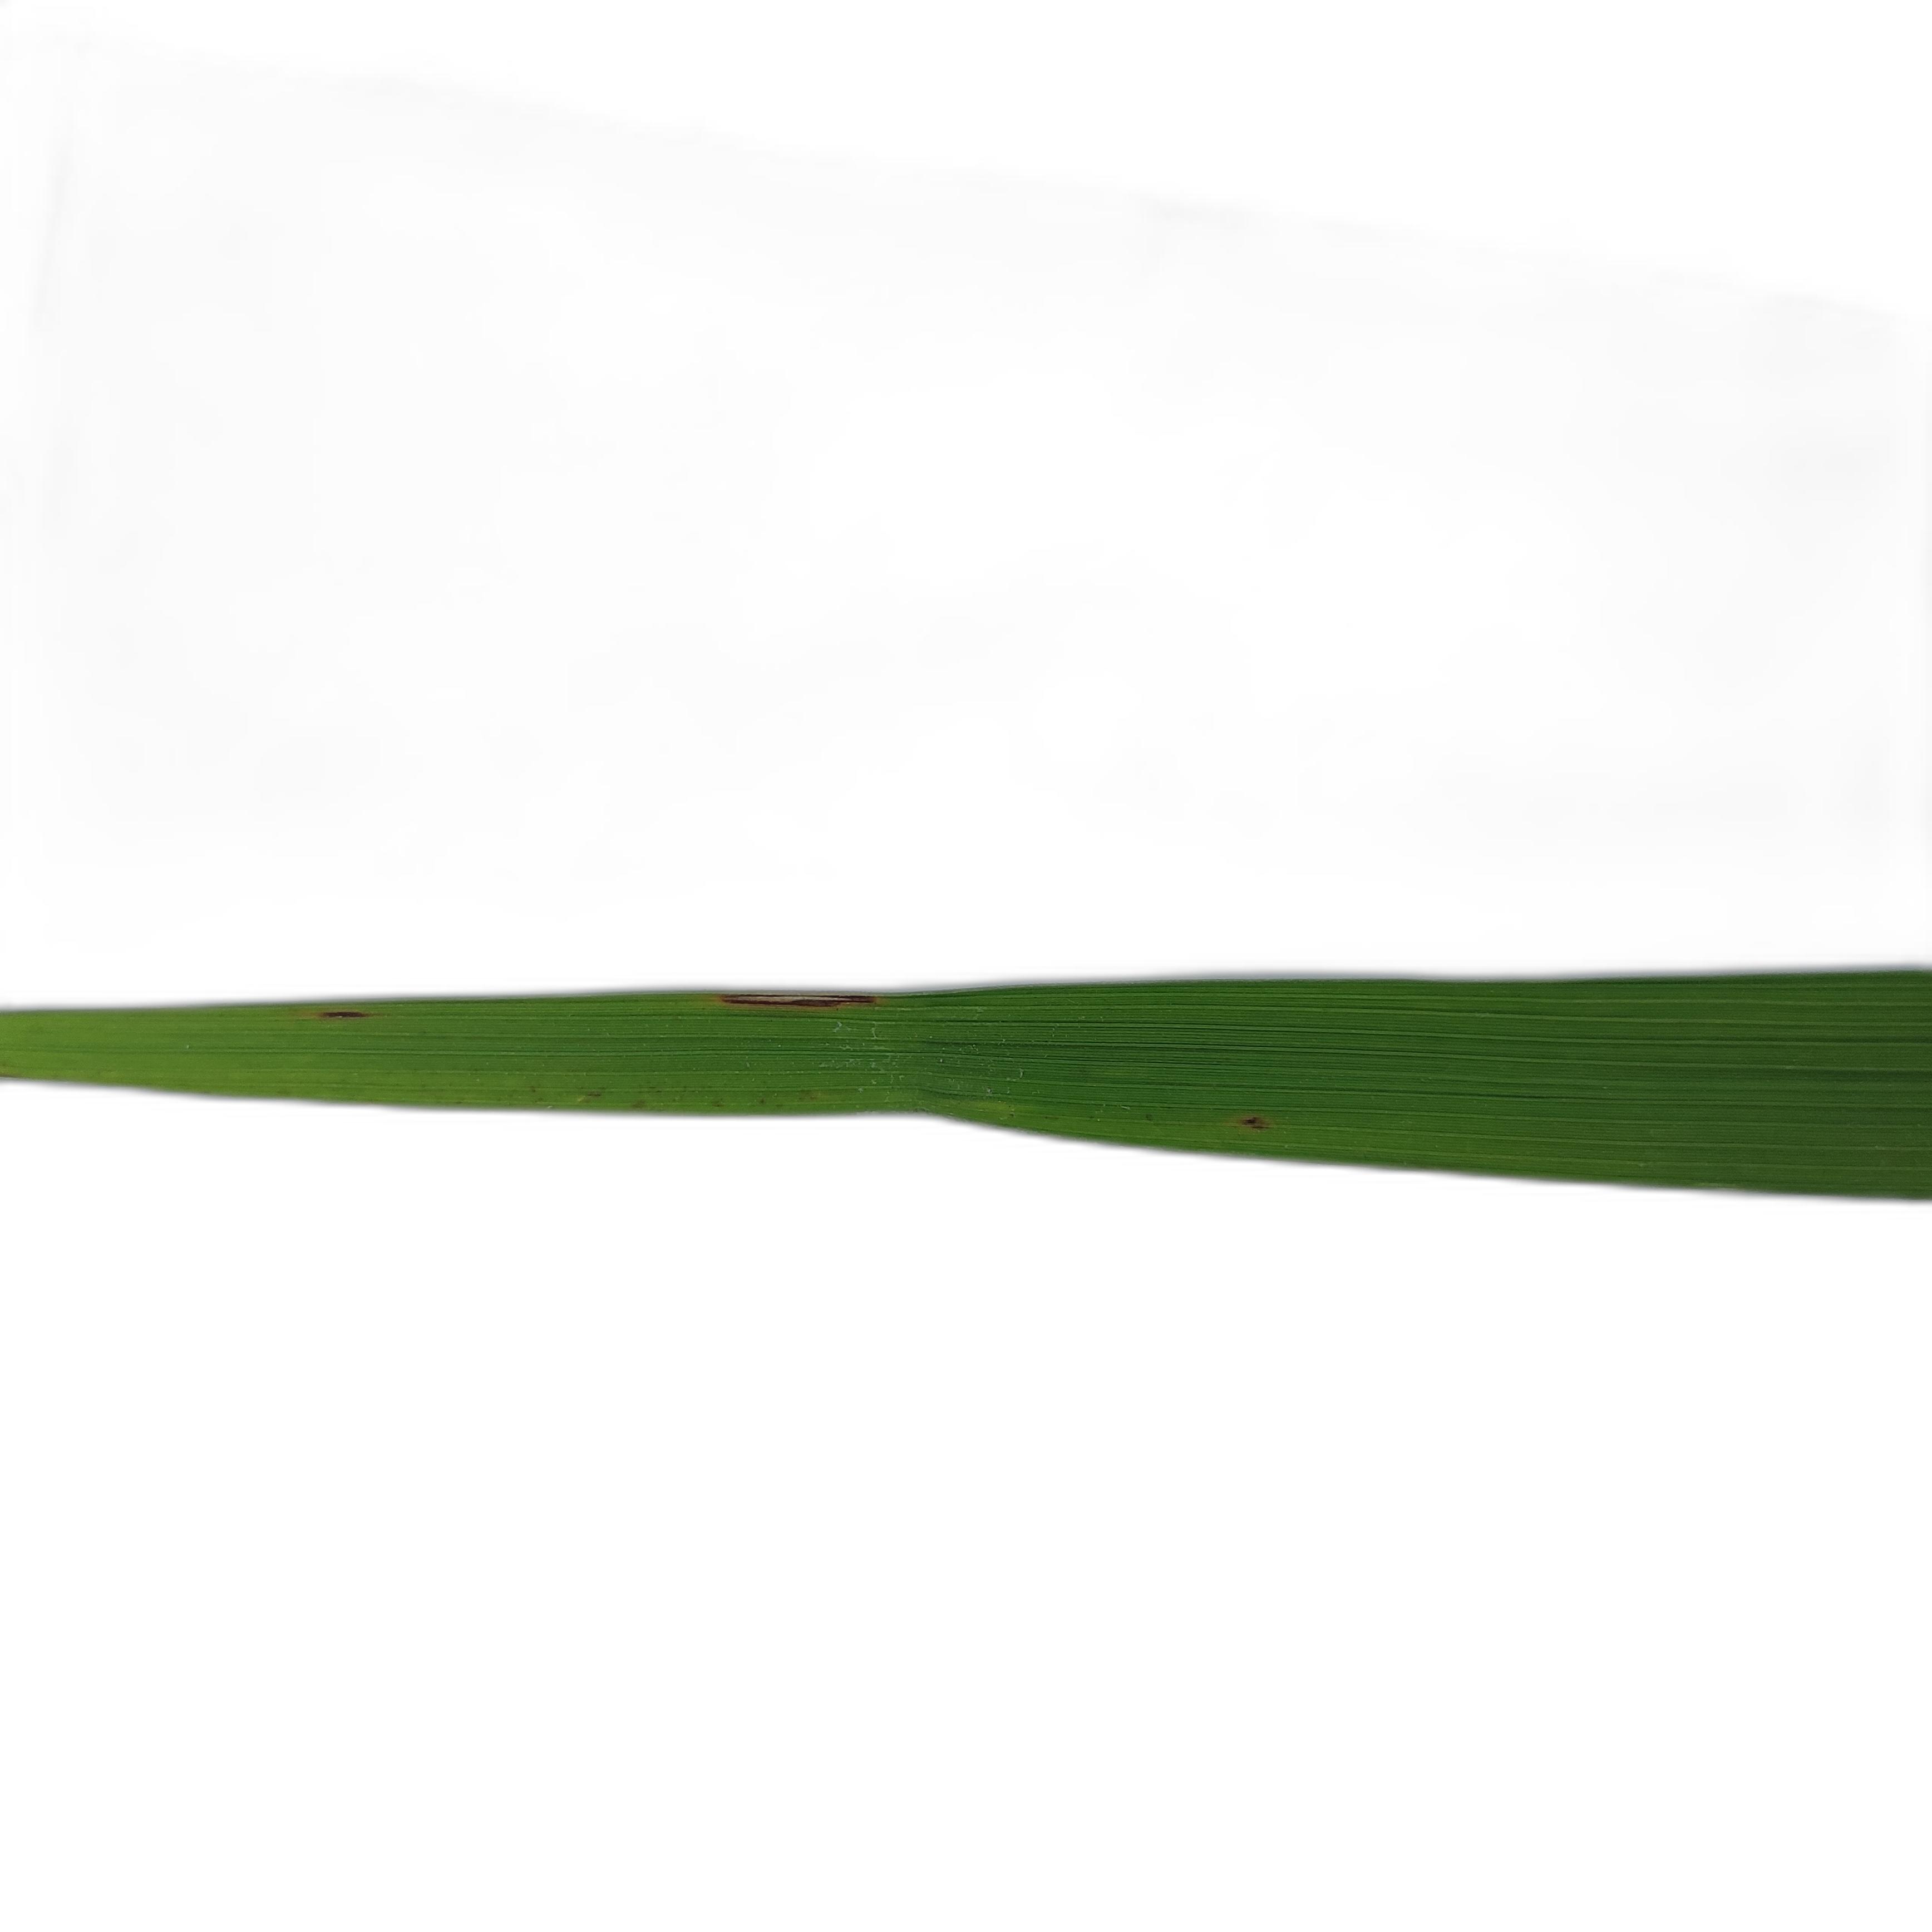
Label: Healthy